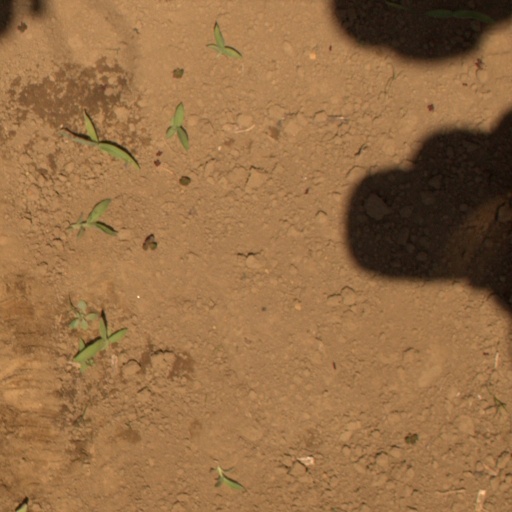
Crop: Jerusalem artichoke